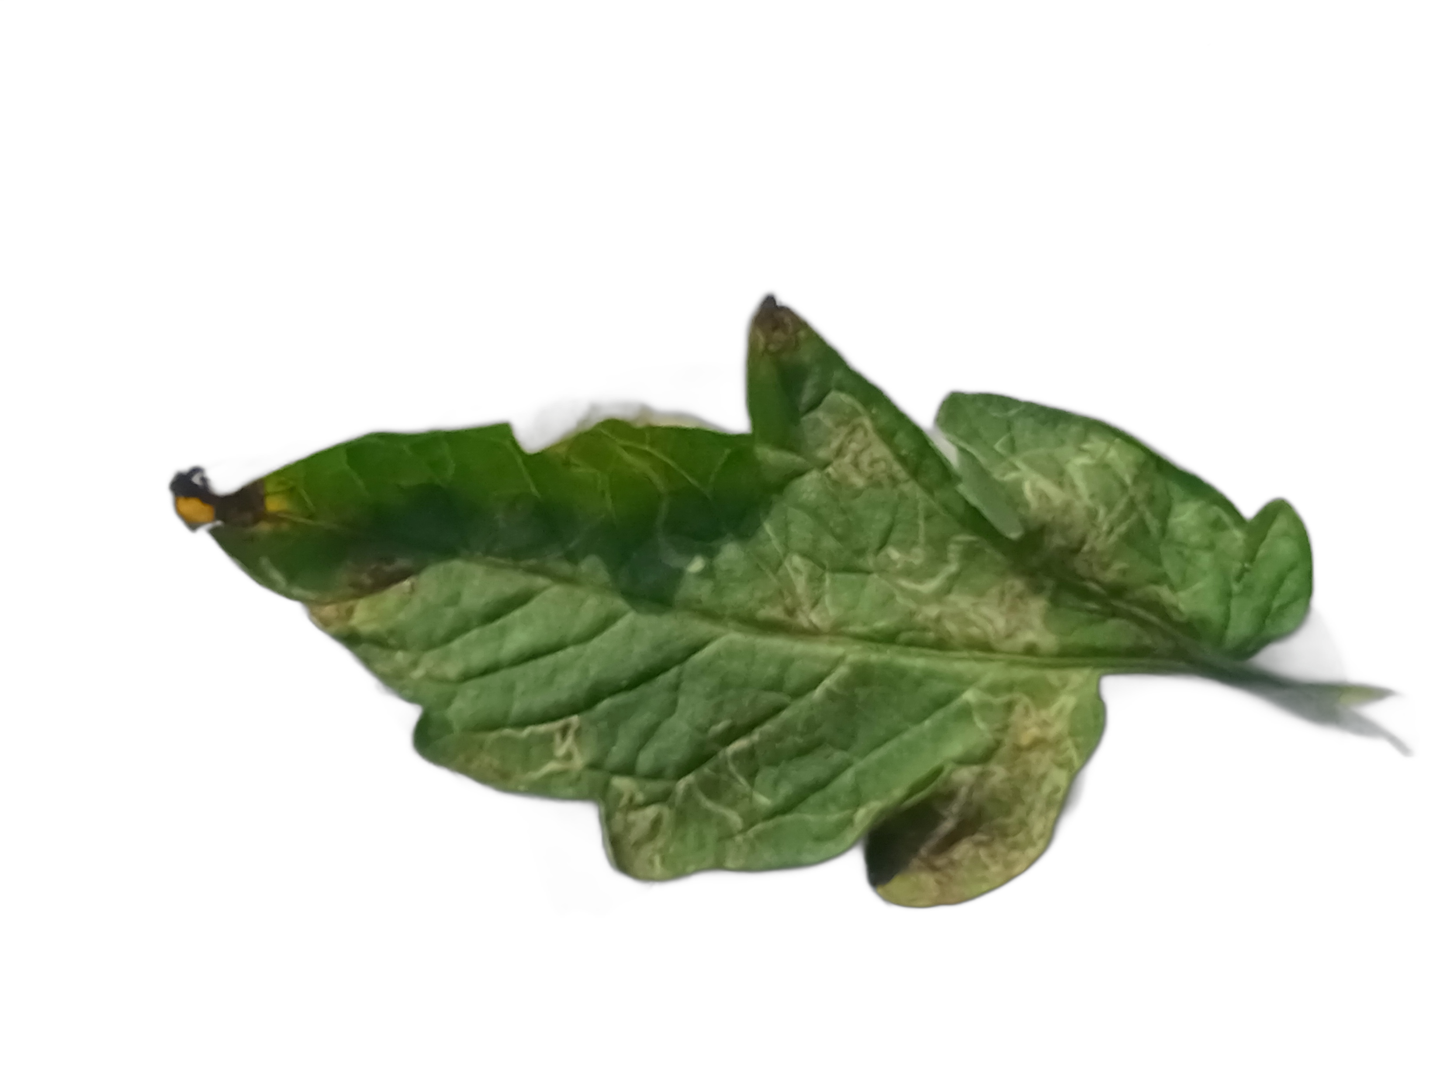
Crop: Tomato
Label: Spot